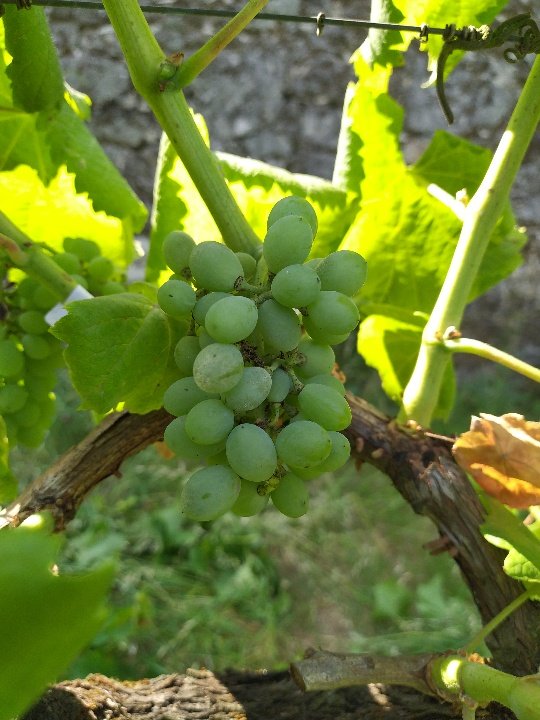
Berries visible: 48
Grape clusters: 2